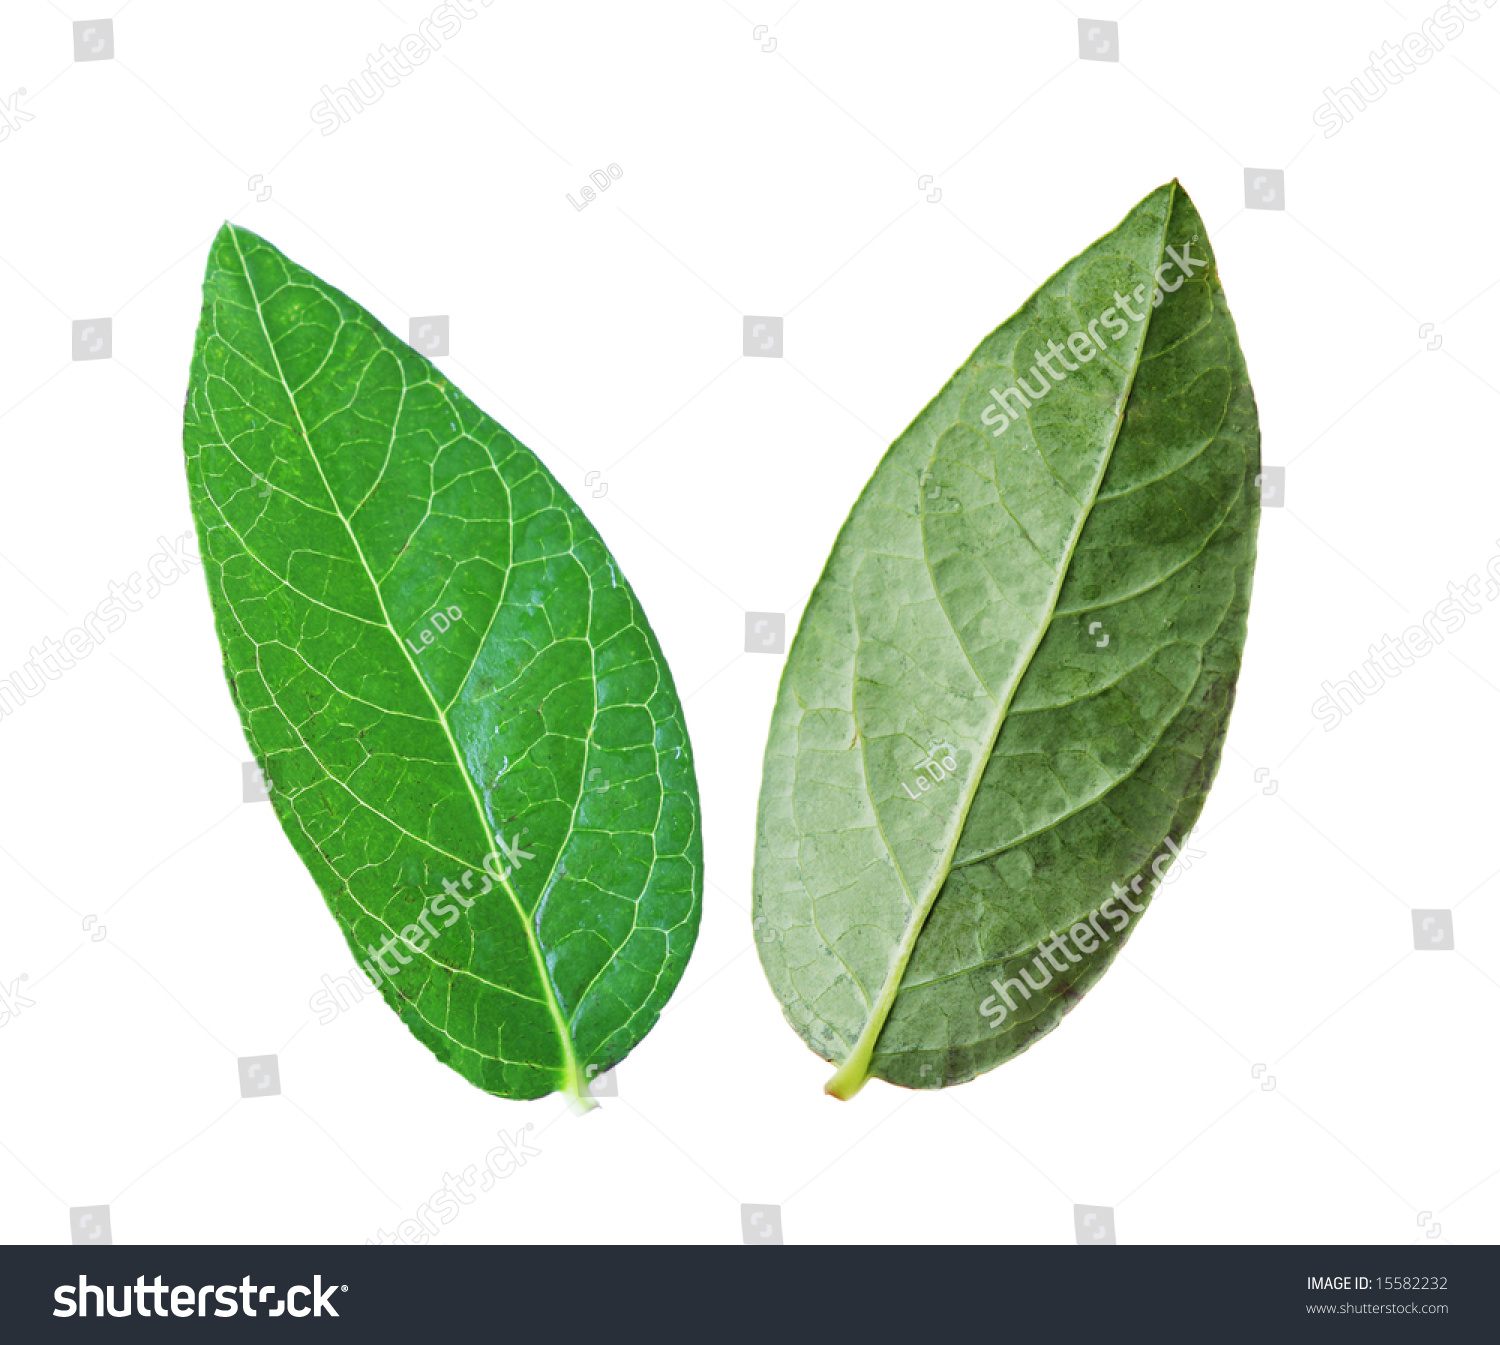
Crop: tomato
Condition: septoria_spot